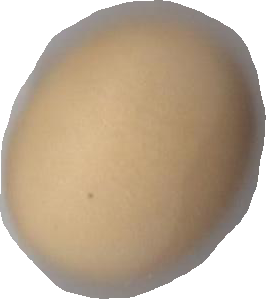
Variety: Grobogan